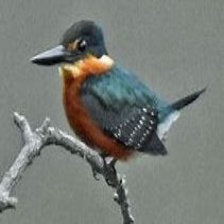
Species: PYGMY KINGFISHER
Scientific name: ISPIDINA PICTA